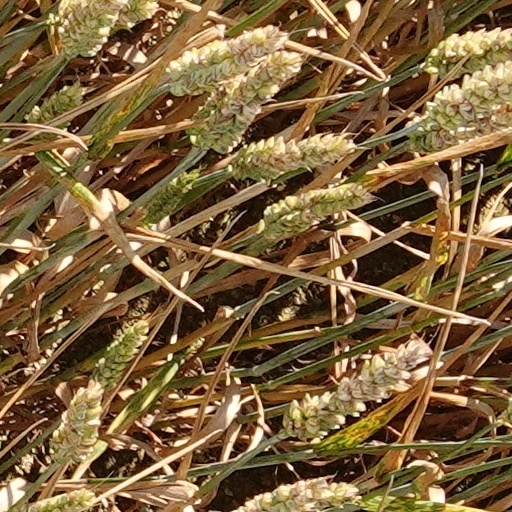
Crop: wheat